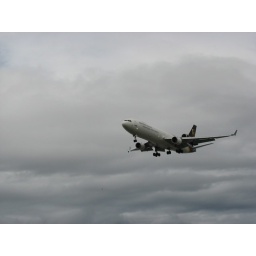
Big airplane flying over the Tony Knowles Coastal Trail